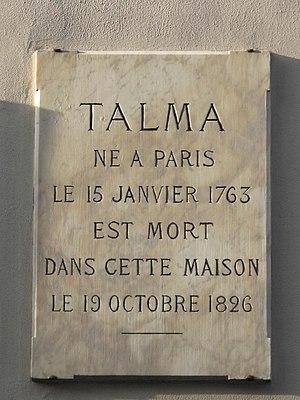
Maison où est mort le grand comédien Talma (1763-1826)
L'hôtel Talma est un hôtel particulier situé à Paris en France.